Galoshes

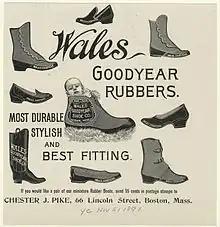
An ad for Goodyear rubbers

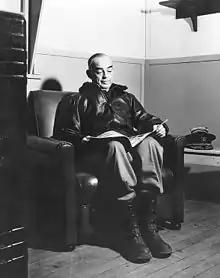
US Navy Vice Adm. Thomas C. Kinkaid wearing snow galoshes while stationed in the Aleutian Islands during World War II.

"Galosh" ultimately took on its present meaning from the patten usage, describing an "overshoe" worn at sea or in inclement weather. In time made from rubber they gained the names rubbers, rubber boots, and gumshoes (from gum rubber, a term also applied to rubber-soled "street" shoes, crepe-soled shoes and boots, and sneakers). Today flexible plastics such as PVC are often used.